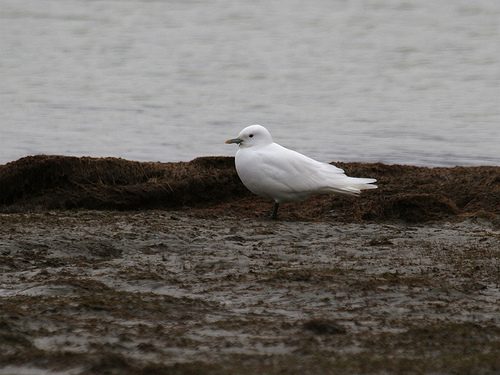
this bird is predominately white, with a sharply pointed, orange tipped beak and black legs and feet.
this medium sized white bird has a short black beak and a very round body.
this bird has a long straight bill, a white crown, and black tarsuses.
this bird is completely white, except for its dark grey beak and tarsus.
this beautiful bird has a white belly and breast, white wings with two white wingbars.
this medium sized bird is pure white with a mid-sized pointed gray bill.
this bird has wings that are white and has a grey billa white bird with a longer, flat bill and black tarsus and feet.
the bird is white in color and plump in size with black eyes.
this bird has an entirely white body and wings with a black bill and eyes.
Species: Ivory Gull